Coretta Scott King

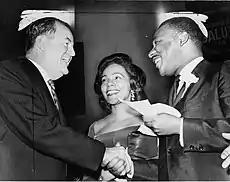
Coretta Scott with her husband and Vice President-elect Hubert Humphrey on December 17, 1964

Coretta transferred out of Antioch when she won a scholarship to the New England Conservatory of Music in Boston. It was while studying singing at that school with Marie Sundelius that she met Martin Luther King Jr. after mutual friend Mary Powell gave King her phone number after he asked about girls on the campus. Coretta was the only one remaining after Powell named two girls and King proved to not be impressed with the other. Scott initially showed little interest in meeting him, even after Powell told her that he had a promising future, but eventually relented and agreed to the meeting. King called her on the telephone and when the two met in person, Scott was surprised by how short he was. King would tell her that she had all the qualities that he was looking for in a wife, which Scott dismissed since the two had only just met. She told him "I don't see how you can say that. You don't even know me." But King was assured and asked to see her again. She readily accepted his invitation to a weekend party.